Lexus LFA

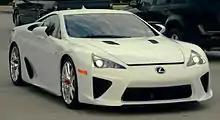
Production LFA model.

"Car and Driver" concluded in its review of the LFA that the sports car is "hugely expensive, hugely competent". The magazine felt that the car began to look like "something of a bargain" from the viewpoint that more expensive cars offered similar levels of technology and exclusivity. In their December 2010 issue, they placed it ahead of the Ferrari 599 HGTE in a one-on-one comparison test, with the verdicts "Lexus builds a Ferrari" and "Ferrari builds a Lexus".